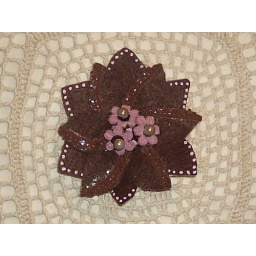
brown with small pink flowers in center